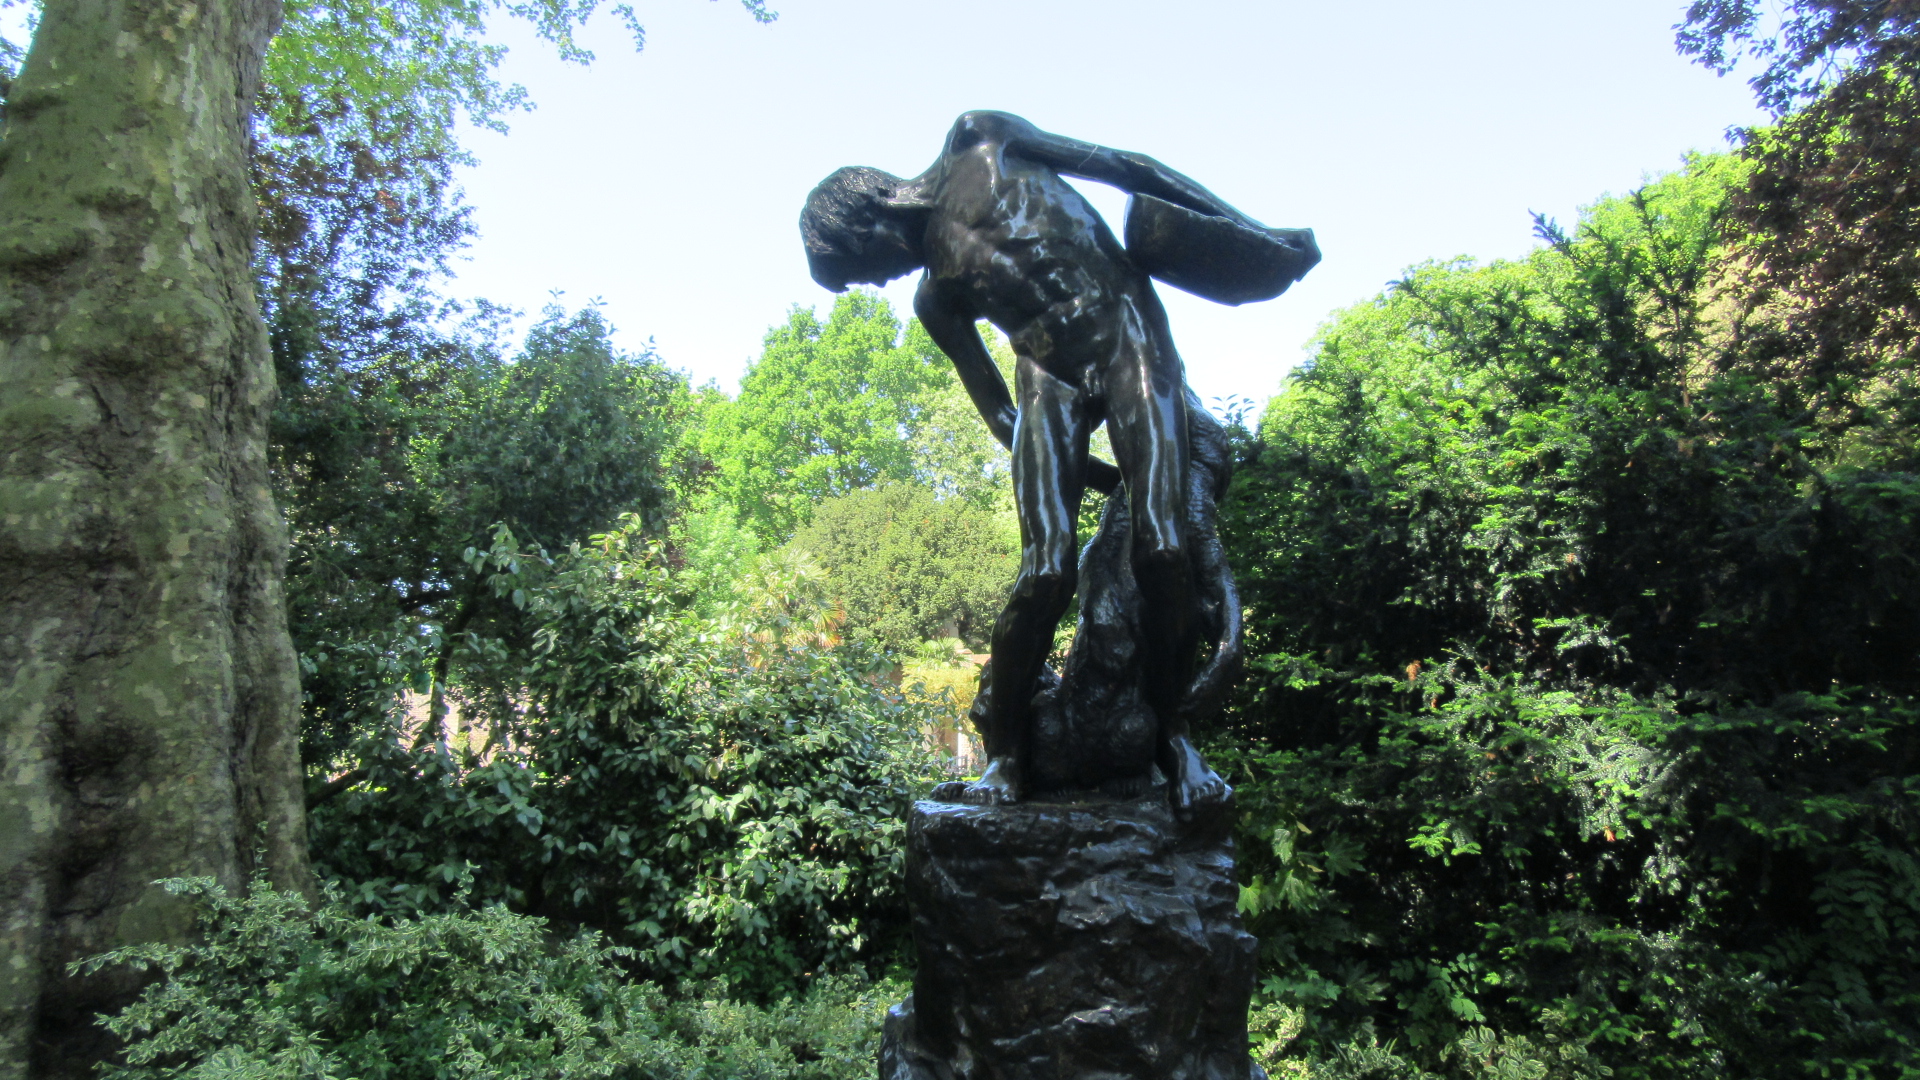
boy, sculpture, statue, tree, monument, art, forest, plant, rainforest, rock, nonbuilding structure, jungle